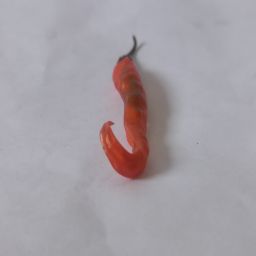
Crop: Chile Pepper
Quality: Old